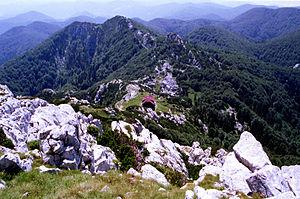
Le parc national de Risnjak est un parc national croate. Il est situé dans les Gorski Kotar, la région la plus montagneuse et boisée du pays, environ à 15 kilomètres de la mer Adriatique à l'intérieur des terres. Le parc couvre une superficie de 63,5 km², incluant les zones centrales des massifs de Risnjak et Snežnik et la source de la rivière Kupa. Les locaux de travail et d'accueil du public sont situés à Crni Lug, un village sur le secteur est du parc.